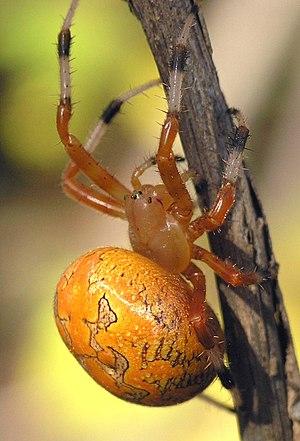
Araneus marmoreus est une espèce d'araignées aranéomorphes de la famille des Araneidae.